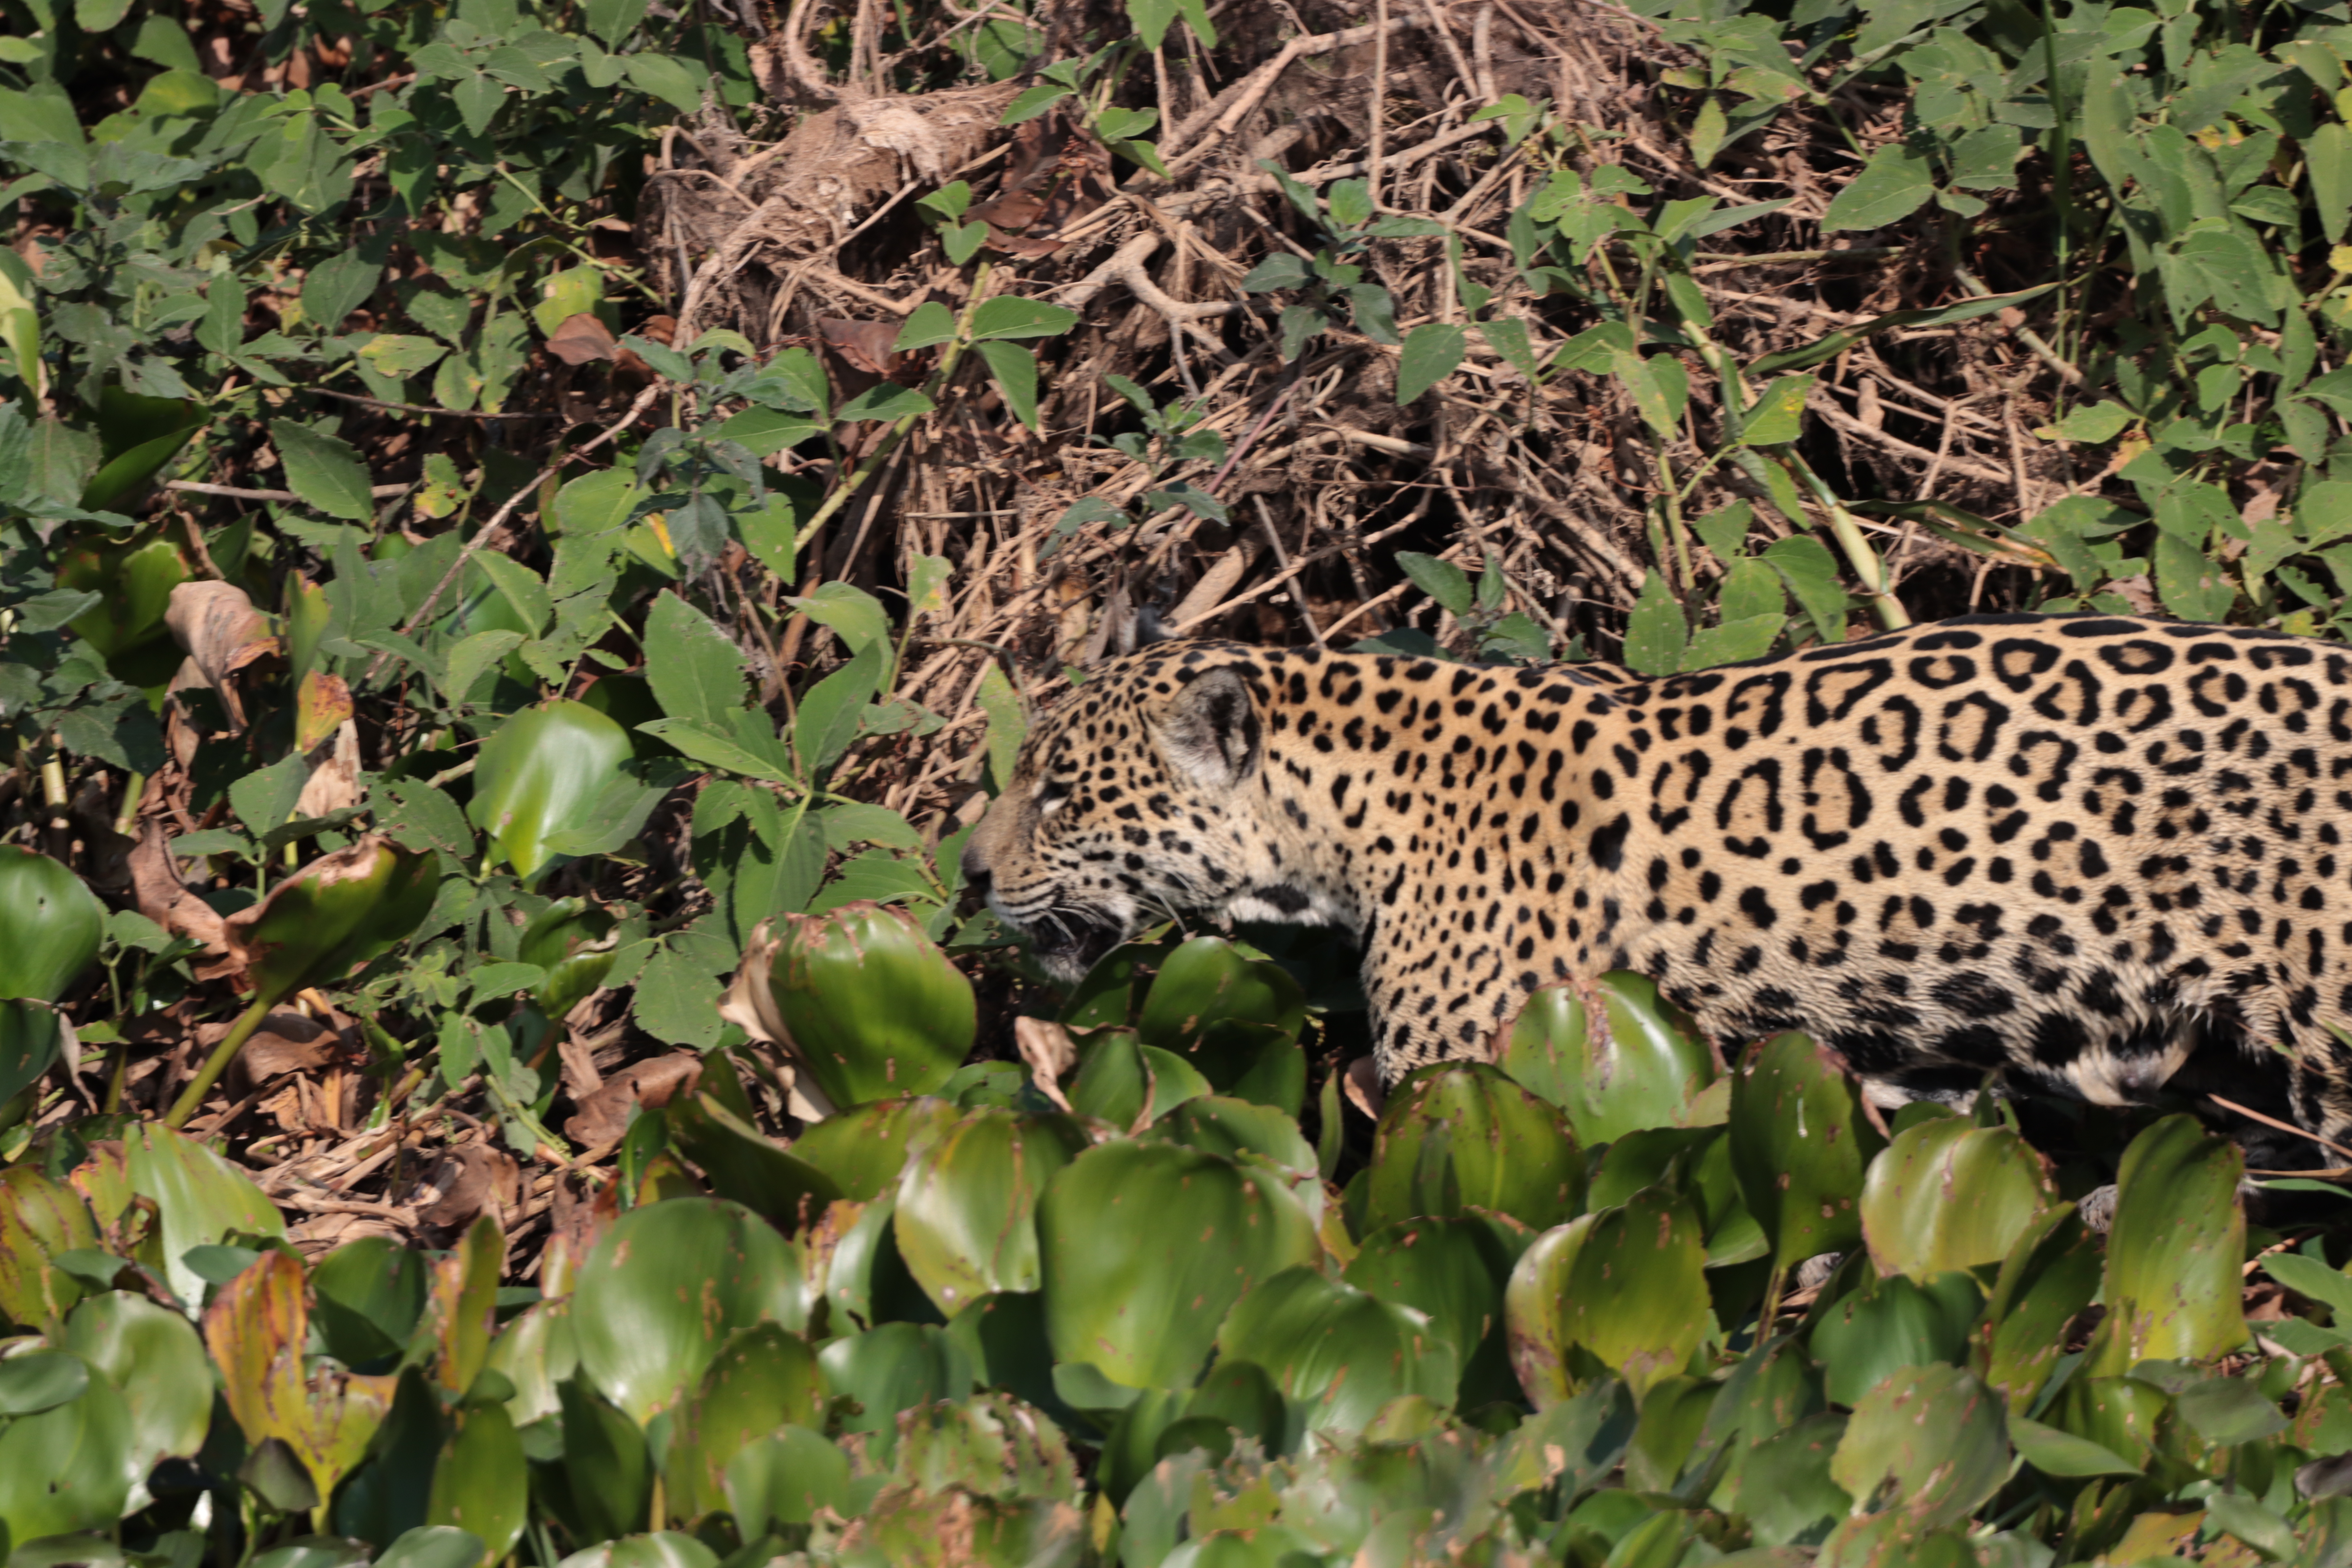
Jaguar: Jaju